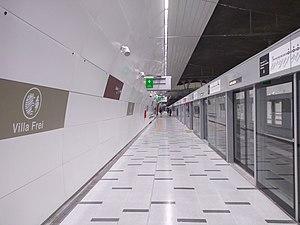
Villa Frei est une station de la Ligne 3 du métro de Santiago, dans le commune de Ñuñoa. Il sera situé à l'intersection des avenues Irarrávazaval avec Ramón Cruz.